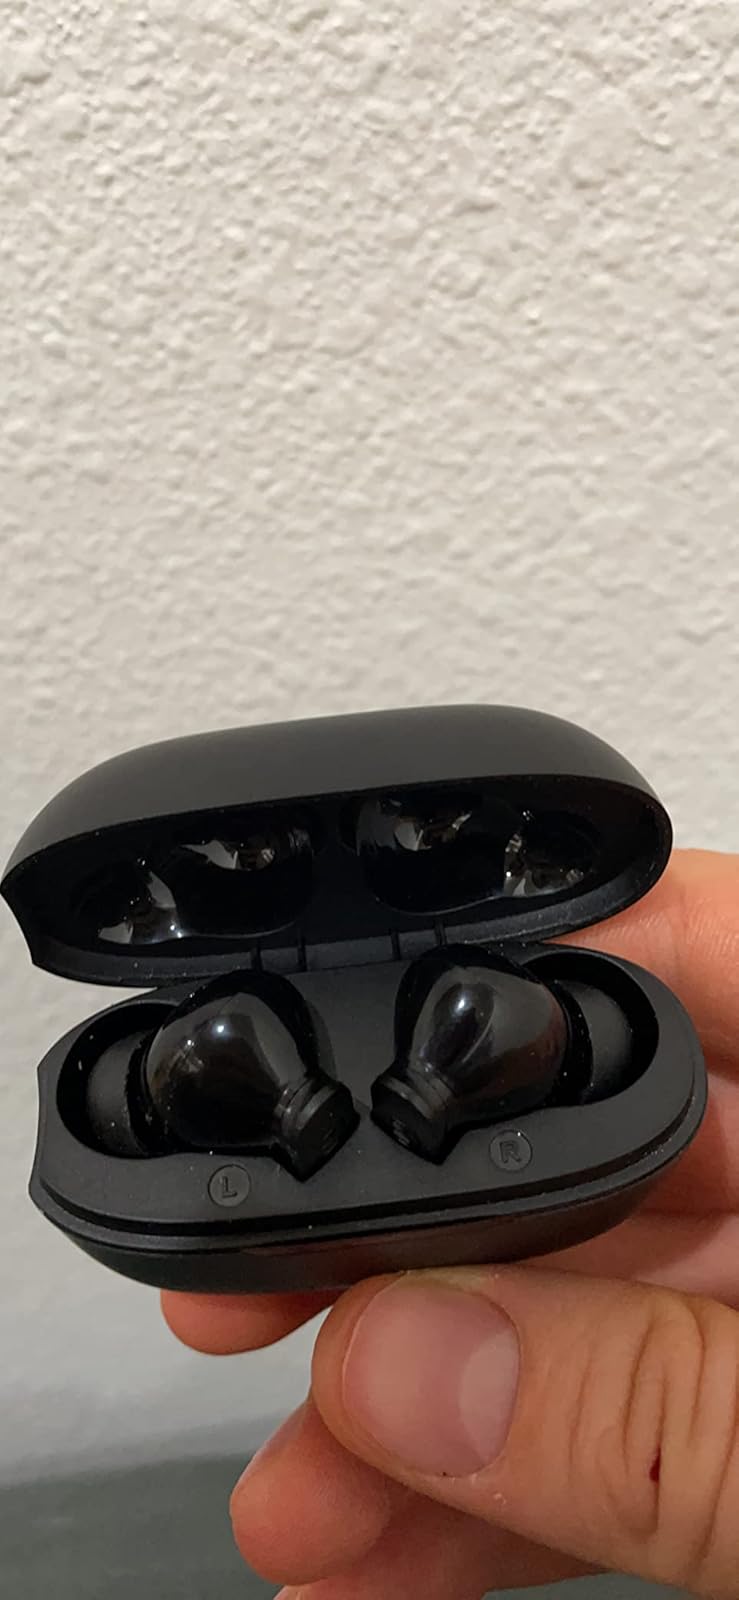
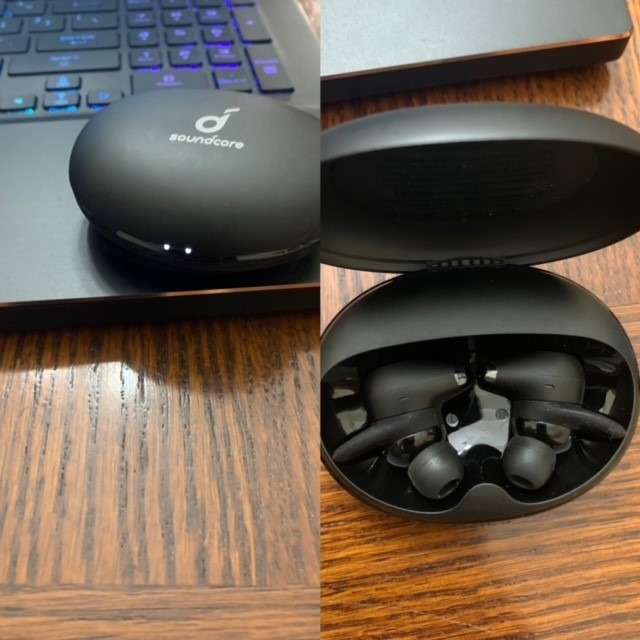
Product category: earbuds
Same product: no